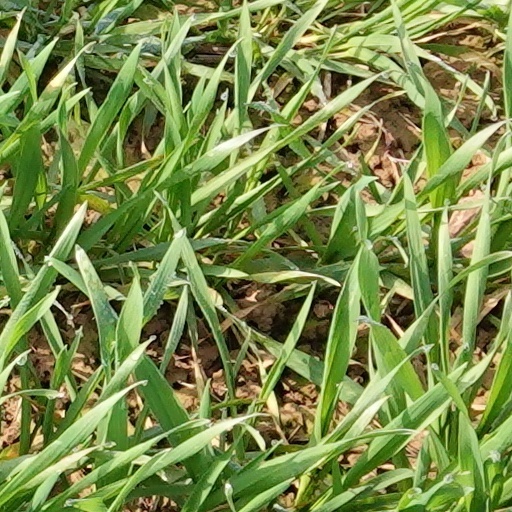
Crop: wheat